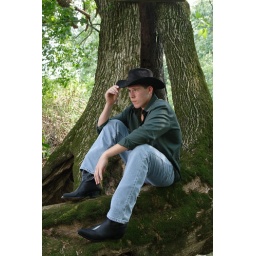
David in Ringoes river bed